Oil reserves in Venezuela

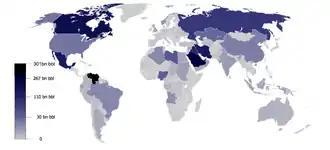
A map of world oil reserves according to OPEC, 2013

The proven oil reserves in Venezuela are recognized as the largest in the world, totaling as of 1 January 2014. The 2019 edition of the BP Statistical Review of World Energy reports the total proved reserves of 303.3 billion barrels for Venezuela (slightly more than Saudi Arabia's 297.7 billion barrels).